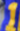
Number: 1